Ryukyu Arc

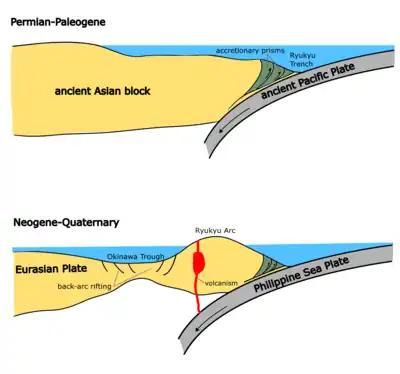
Evolution of the Ryukyu Arc. Modified from Ujiie (1994).

Along the Ryukyu Trench, the Philippine Sea Plate is subducting northwestward under the Eurasian Plate at an estimated velocity of 5–7 cm/year. The subduction angles become increasingly oblique to the arc toward south. Global Positioning System data show that southern Kyushu and the Ryukyu Arc migrate southeastward (toward the Ryukyu Trench) relative to Eurasia, as compared to the westward-northwestward migration of other arcs of Japan.